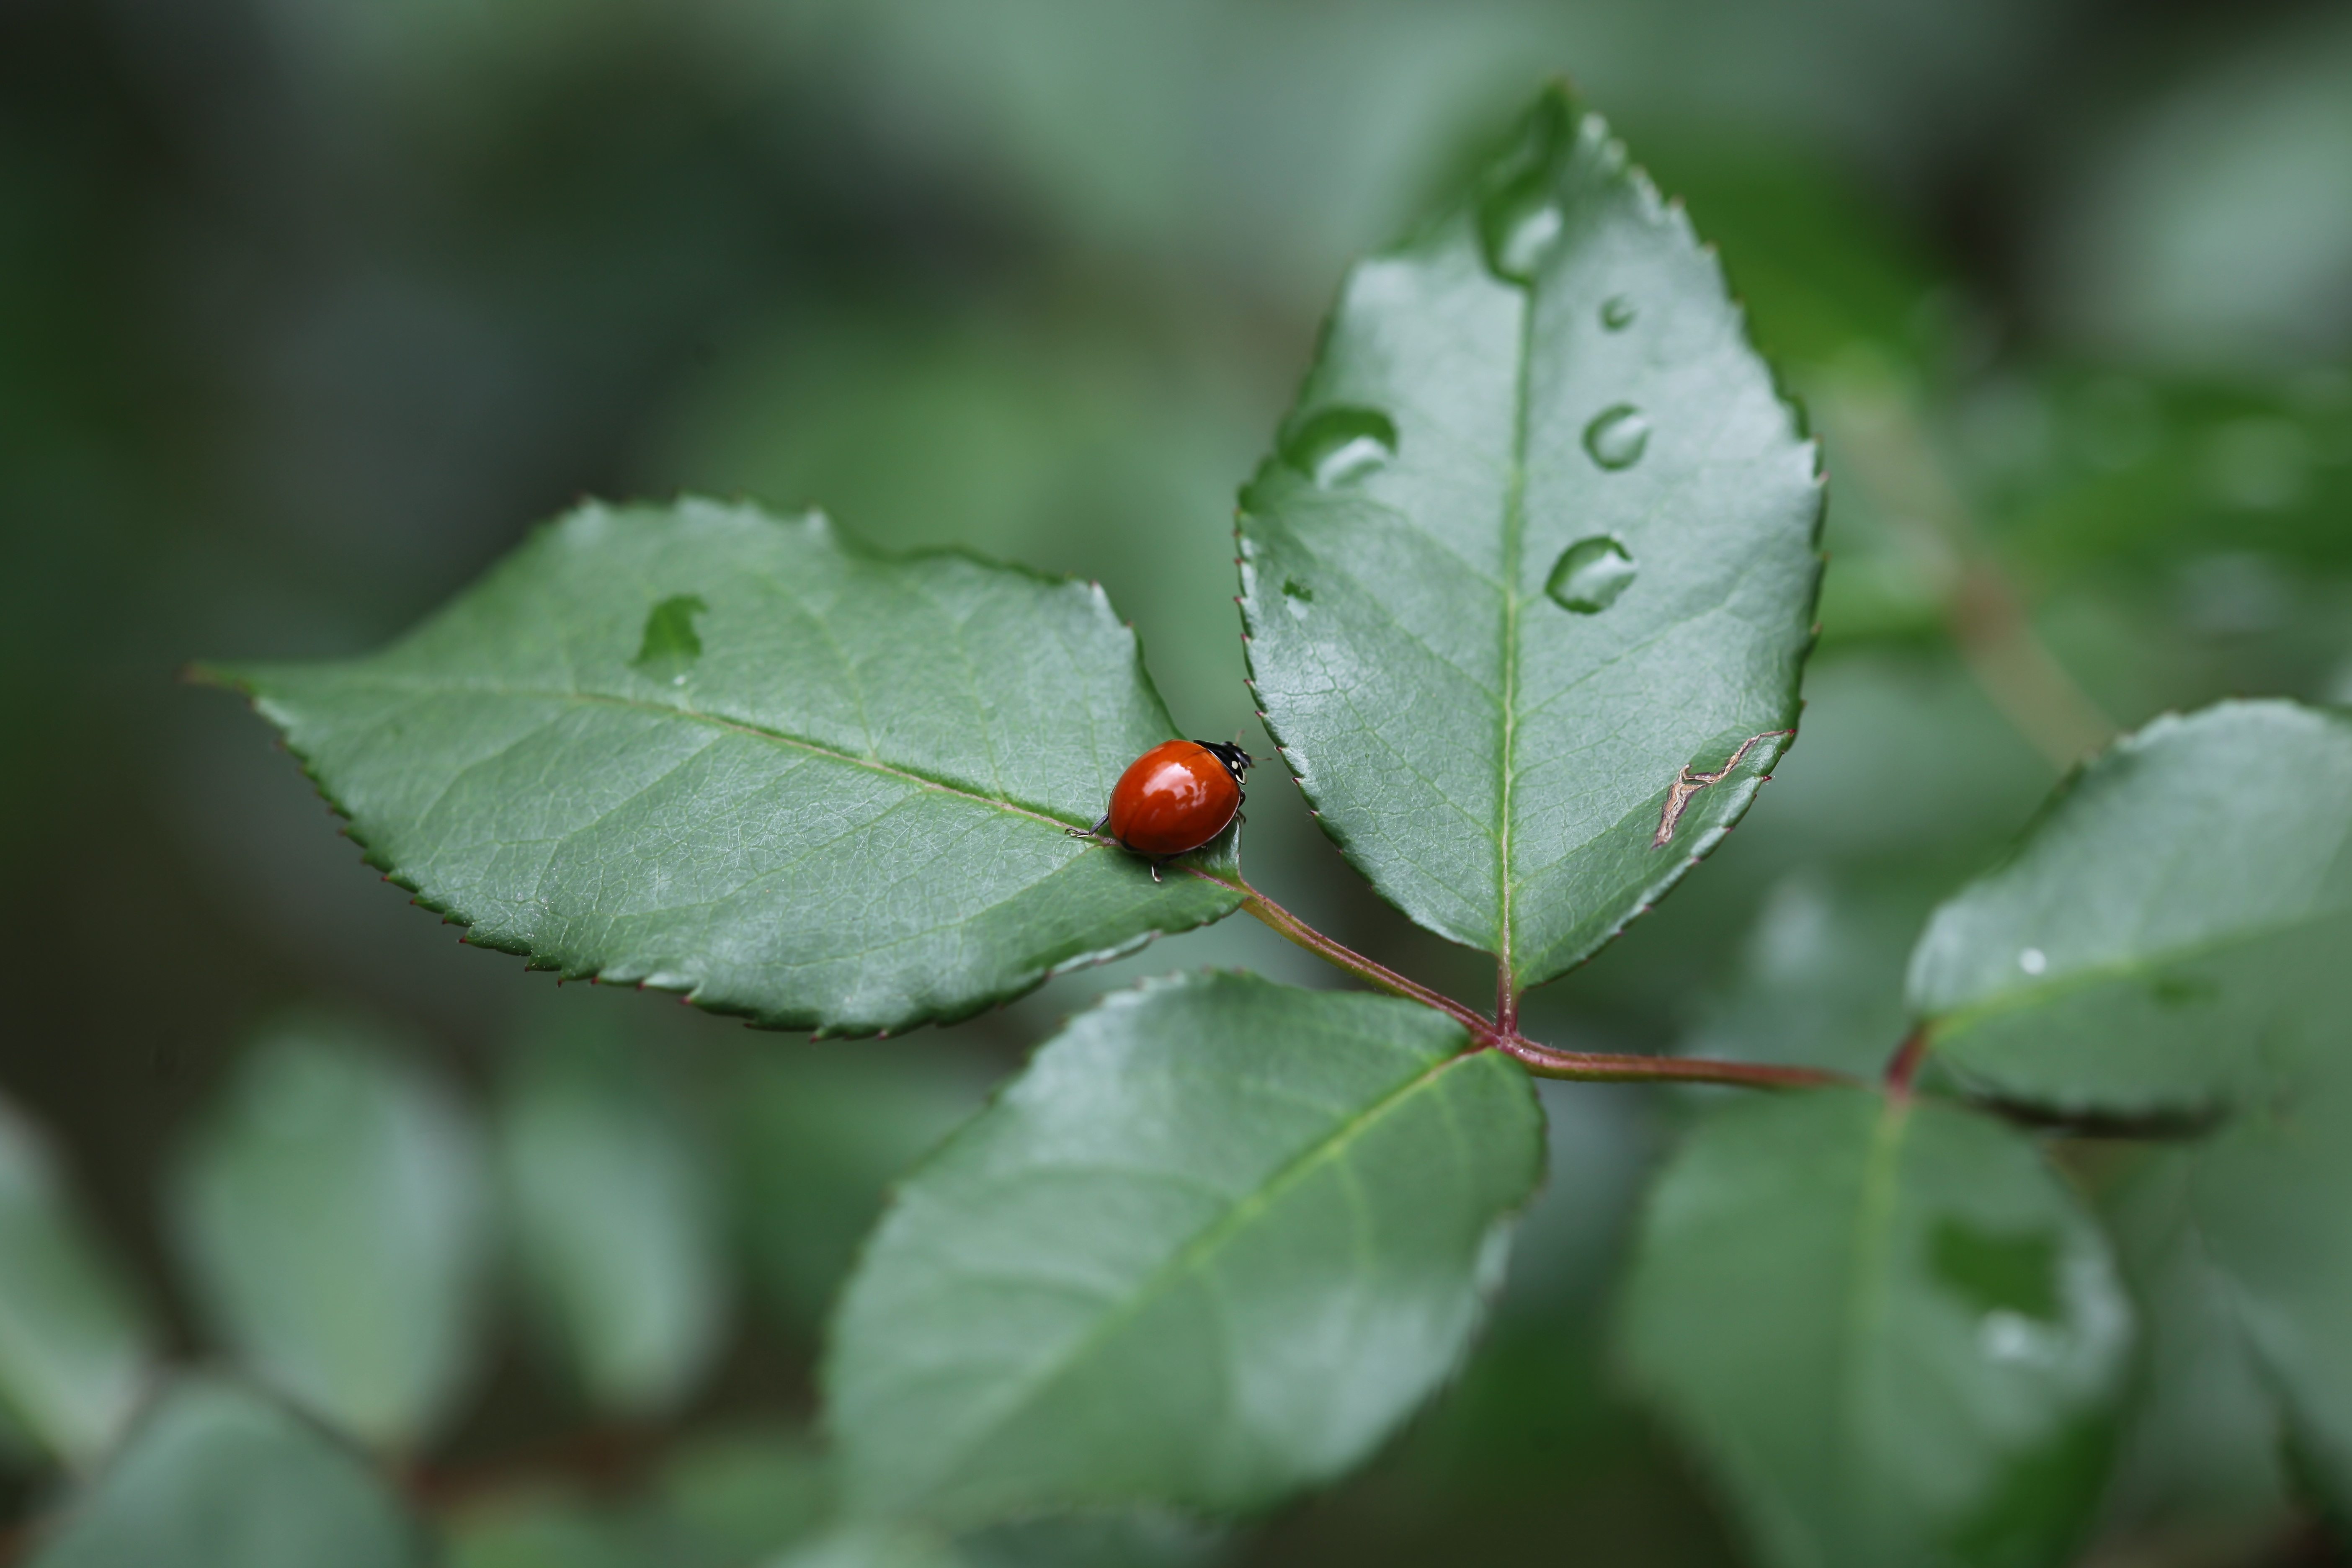
tree, nature, branch, blossom, plant, leaf, flower, green, produce, insect, ladybug, botany, close, flora, close up, holly, background, shrub, detail, beetle, macro photography, flowering plant, plant stem, woody plant, land plant